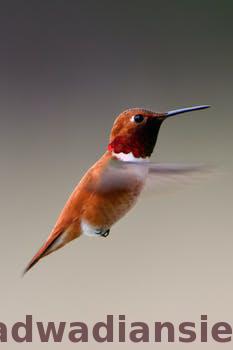
Label: Watermark